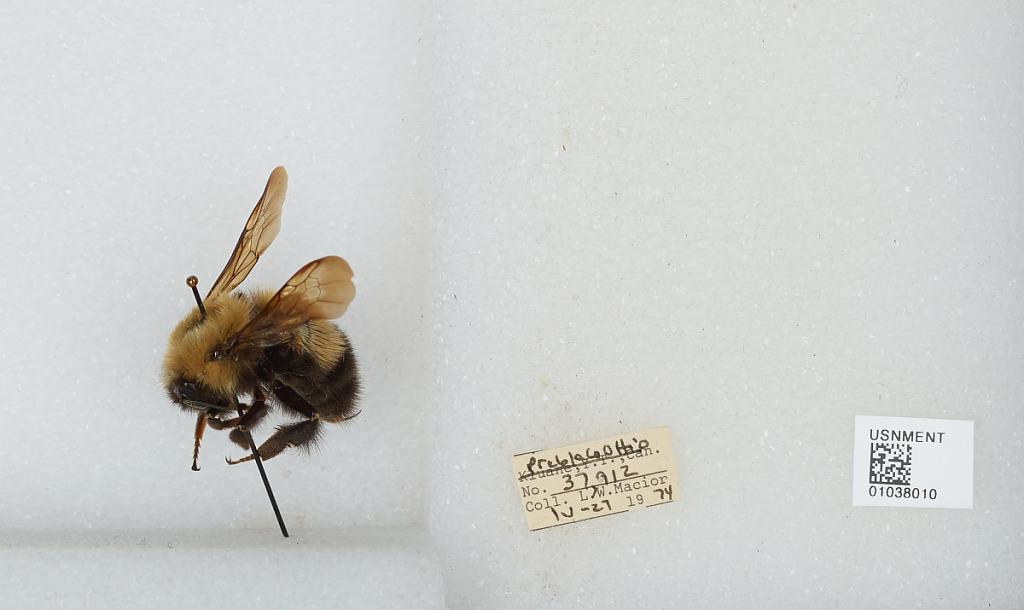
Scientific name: Bombus (Pyrobombus) perplexus Cresson
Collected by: L. Macior
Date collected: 1974-4-27
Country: United States
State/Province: Ohio
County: Preble
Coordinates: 39.7778, -84.6897